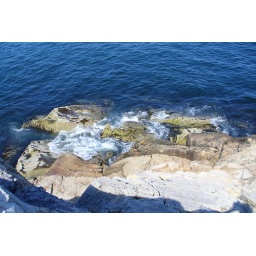
off castle rock in marblehead, mass